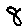
Label: 8